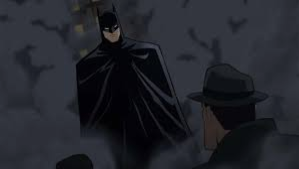
Portrait style: Cartoon Portrait